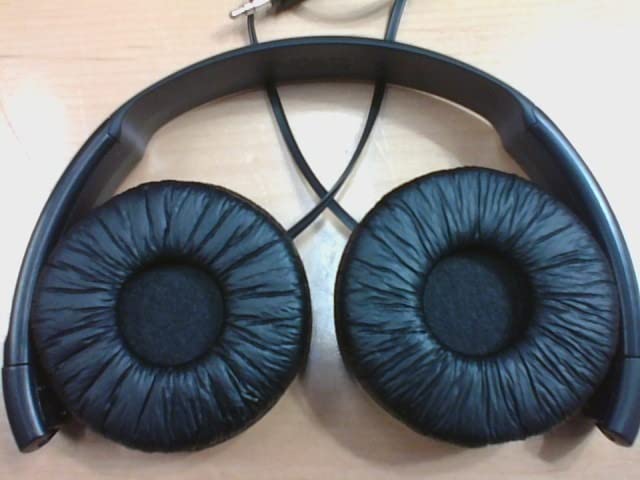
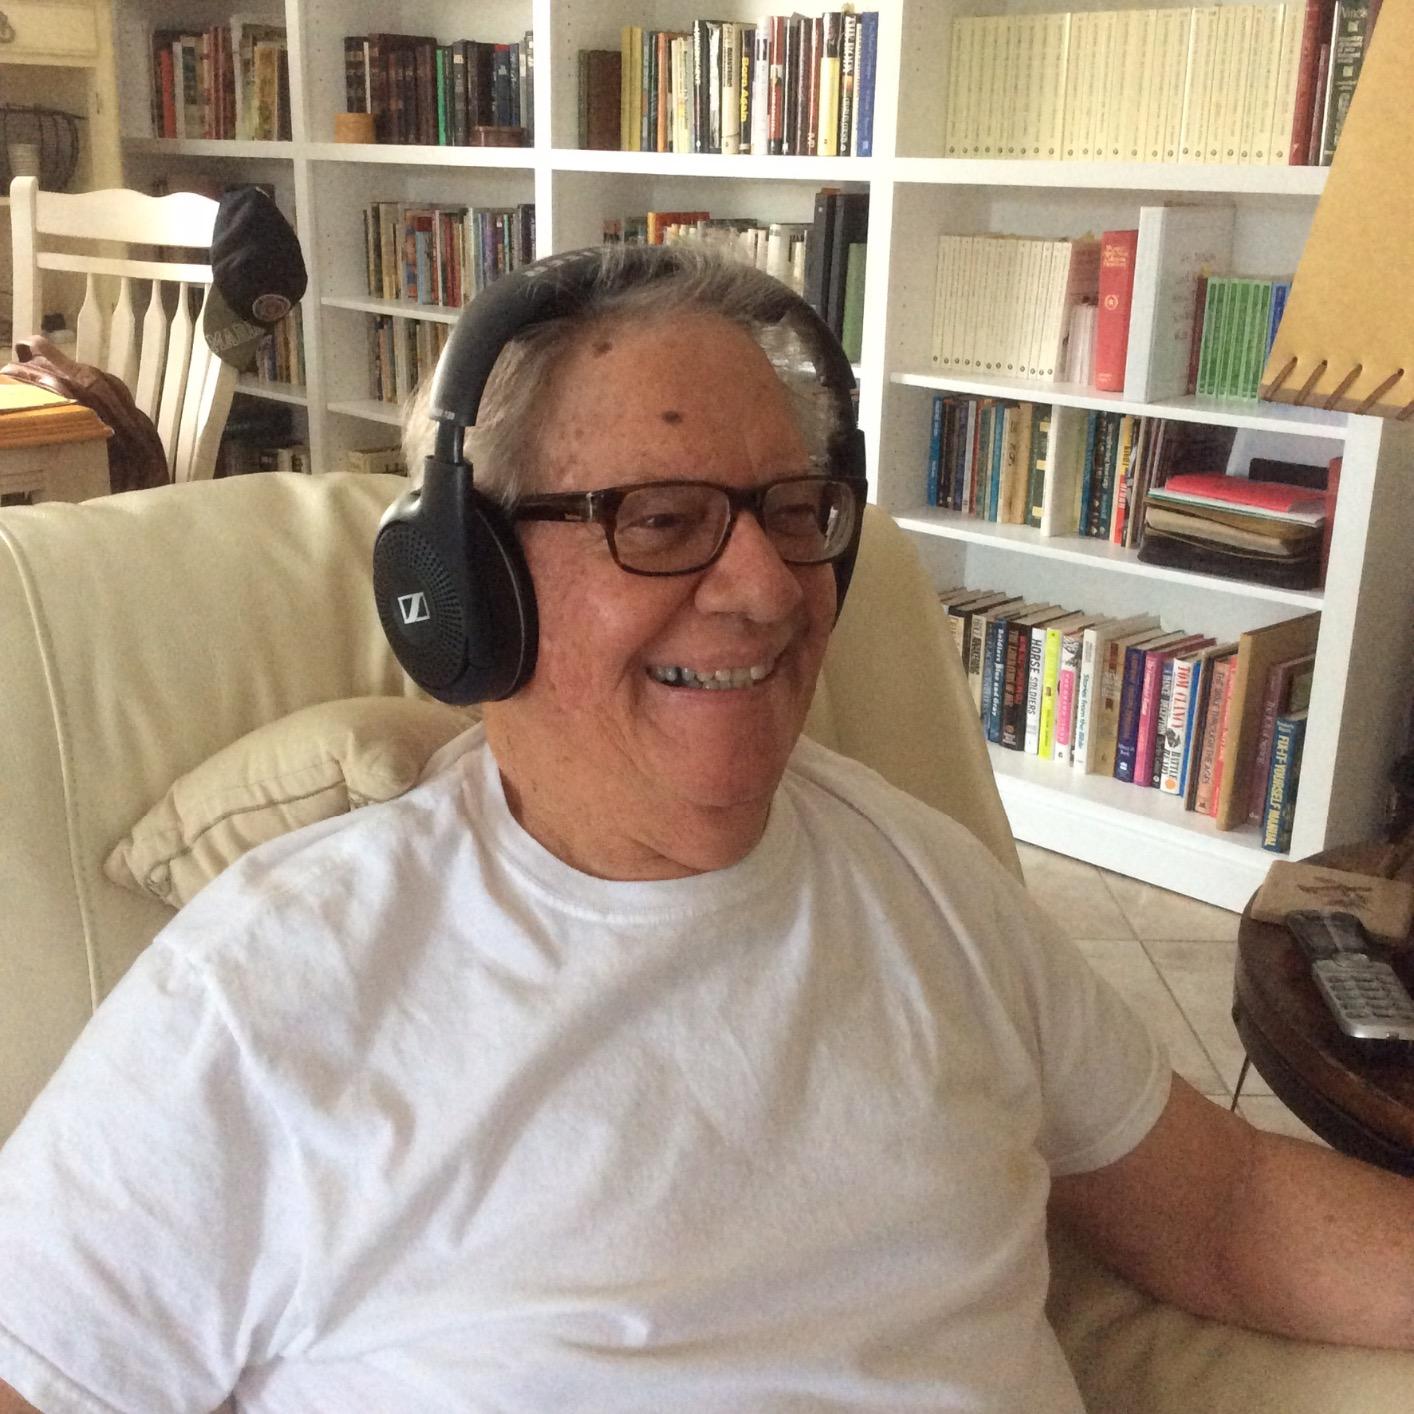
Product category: headphones
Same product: no